Colorado Silver Boom

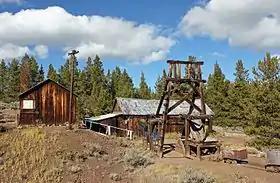
The Matchless Mine in Leadville, originally owned by Horace Tabor, known as "The Silver King".

The Colorado Silver Boom was a dramatic expansionist period of silver mining activity in the U.S. state of Colorado in the late 19th century. The boom started in 1879 with the discovery of silver at Leadville. Over 82 million dollars worth of silver was mined during the period, making it the second great mineral boom in the state, and coming 20 years after the earlier and shorter Colorado Gold Rush of 1859. The boom was largely the consequence of large-scale purchases of silver by the United States Government authorized by Congress in 1878. The boom endured throughout the 1880s, resulting in an intense increase in both the population and wealth of Colorado, especially in the mountains. It came to an end in 1893 in the wake of the collapse of silver prices caused by the repeal of Sherman Silver Purchase Act.